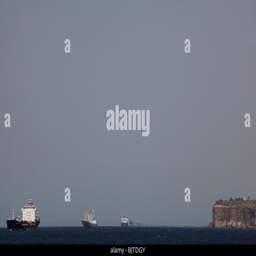
container ships moored of the coast waiting to dock .